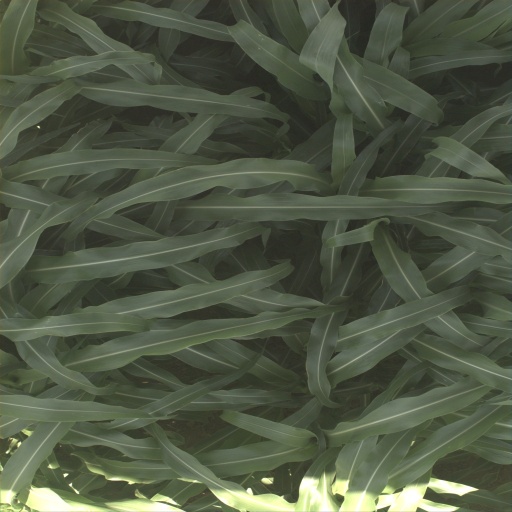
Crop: sorghum